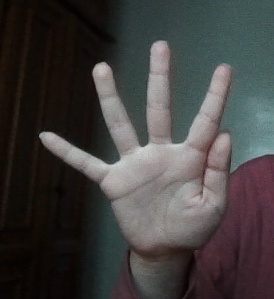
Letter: sheen